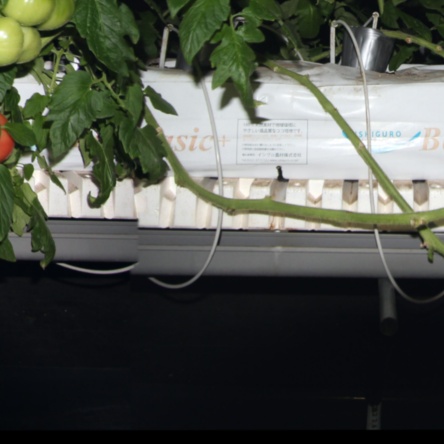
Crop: tomato